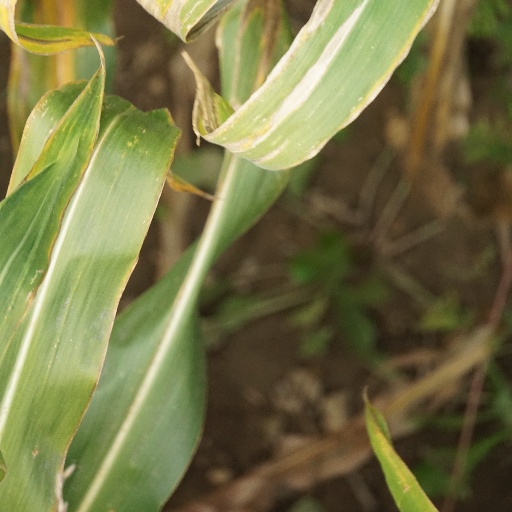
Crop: maize; corn